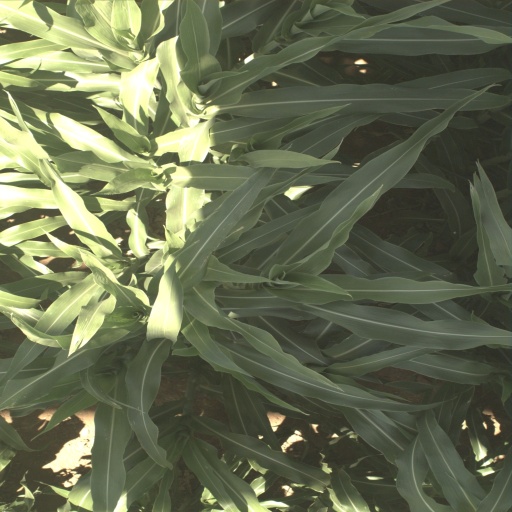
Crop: sorghum